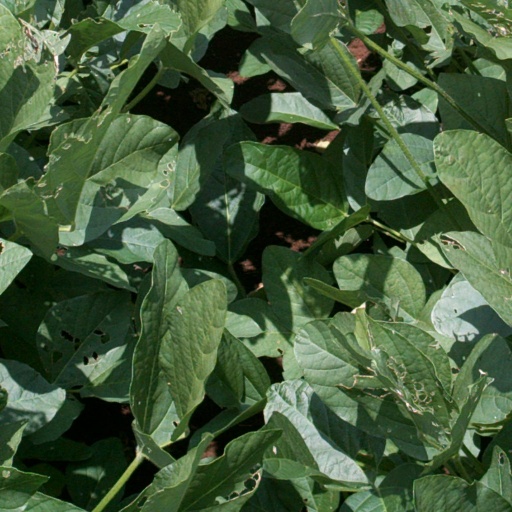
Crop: soybean